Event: Nepal Earthquake
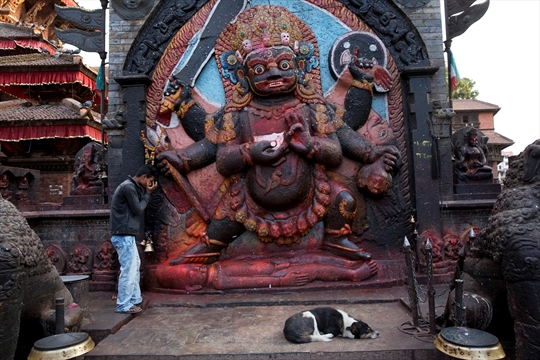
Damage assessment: no_damage